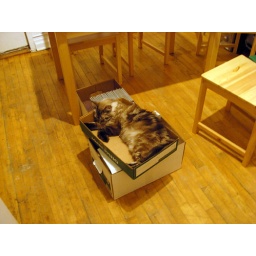
I carry all my craft fair stuff in paper boxes and the box lids were irresistible for the cats.